Alex Bryner

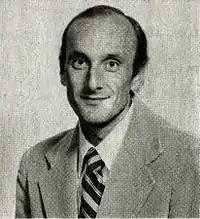
Alex Bryner in 1976

Alexander Ostroumov Bryner (born July 26, 1943) is a Chinese-born Russian American retired lawyer and jurist. Bryner was a justice of the Supreme Court of Alaska from February 1997 to October 2007.